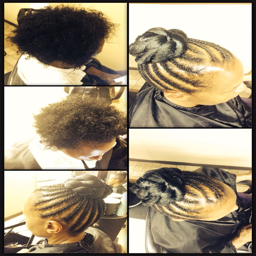
natural hair was strands flat twisted up into one .